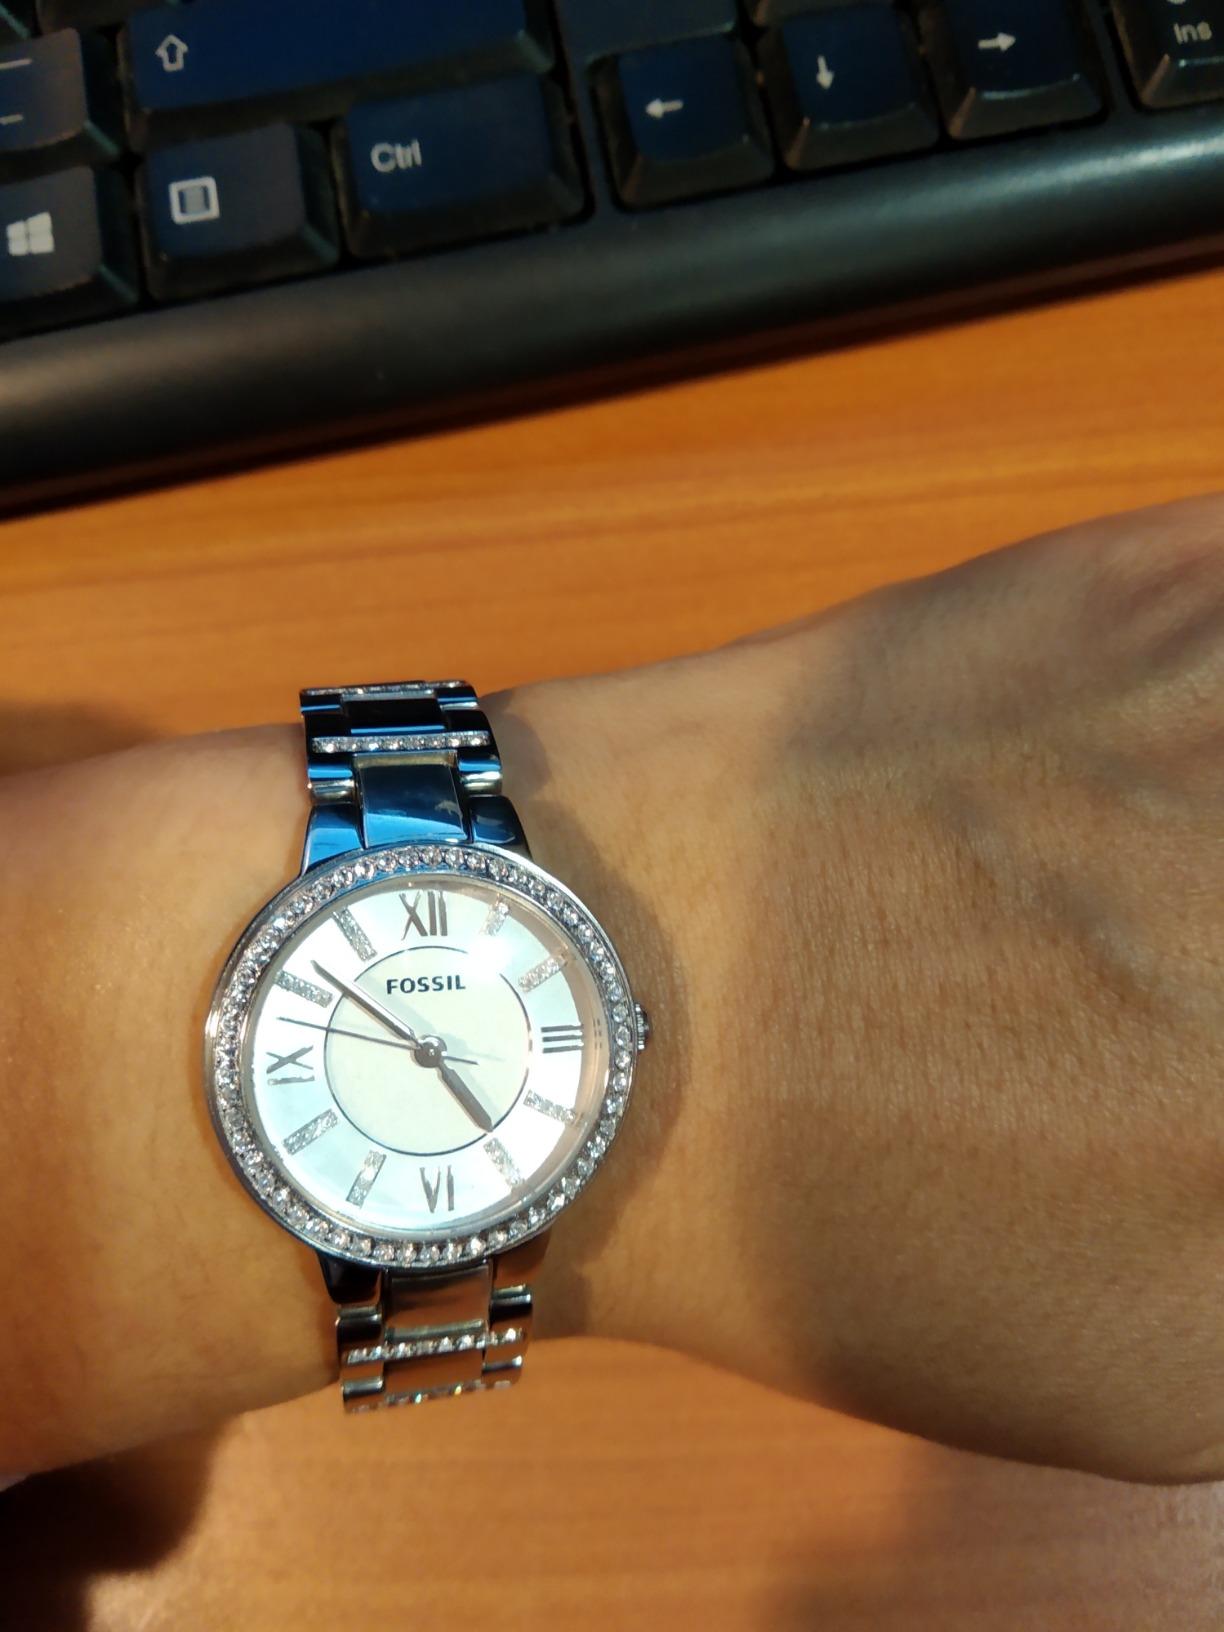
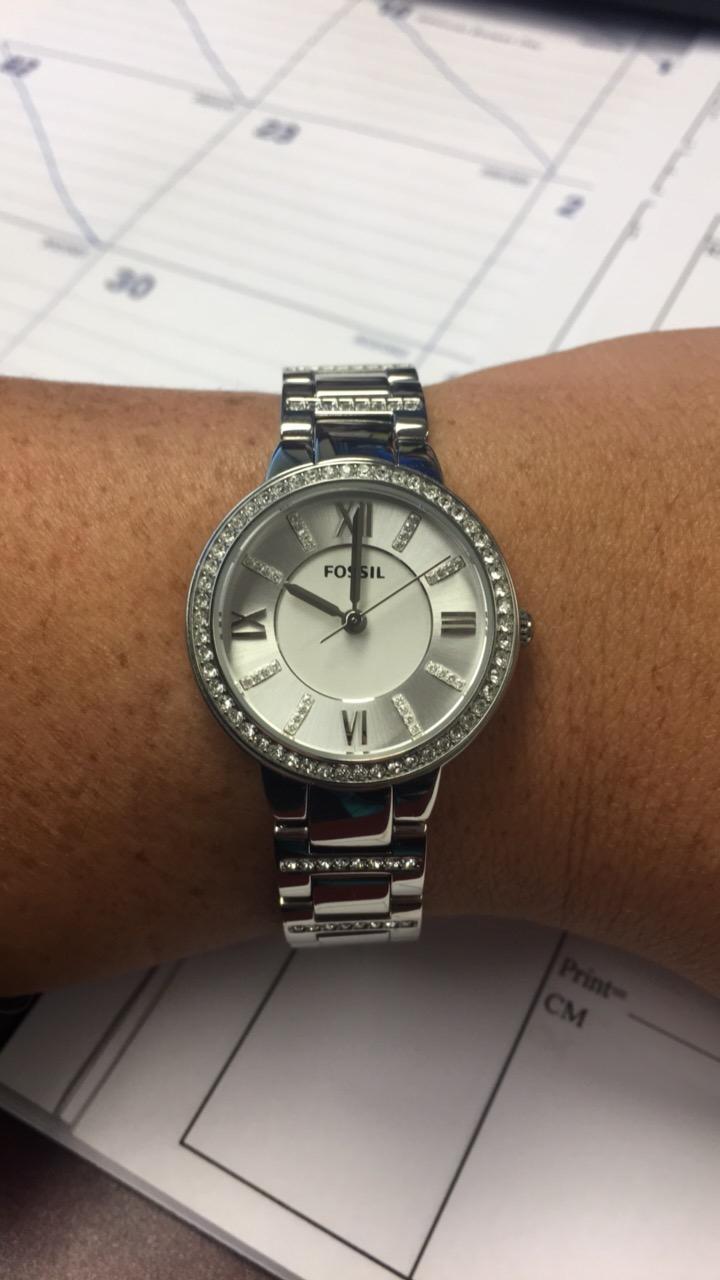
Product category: accessories_watch
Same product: yes